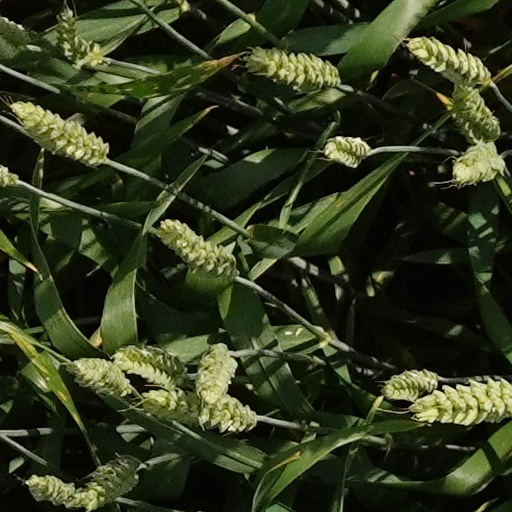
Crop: wheat